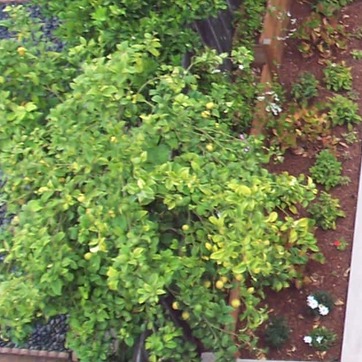
Material: foliage